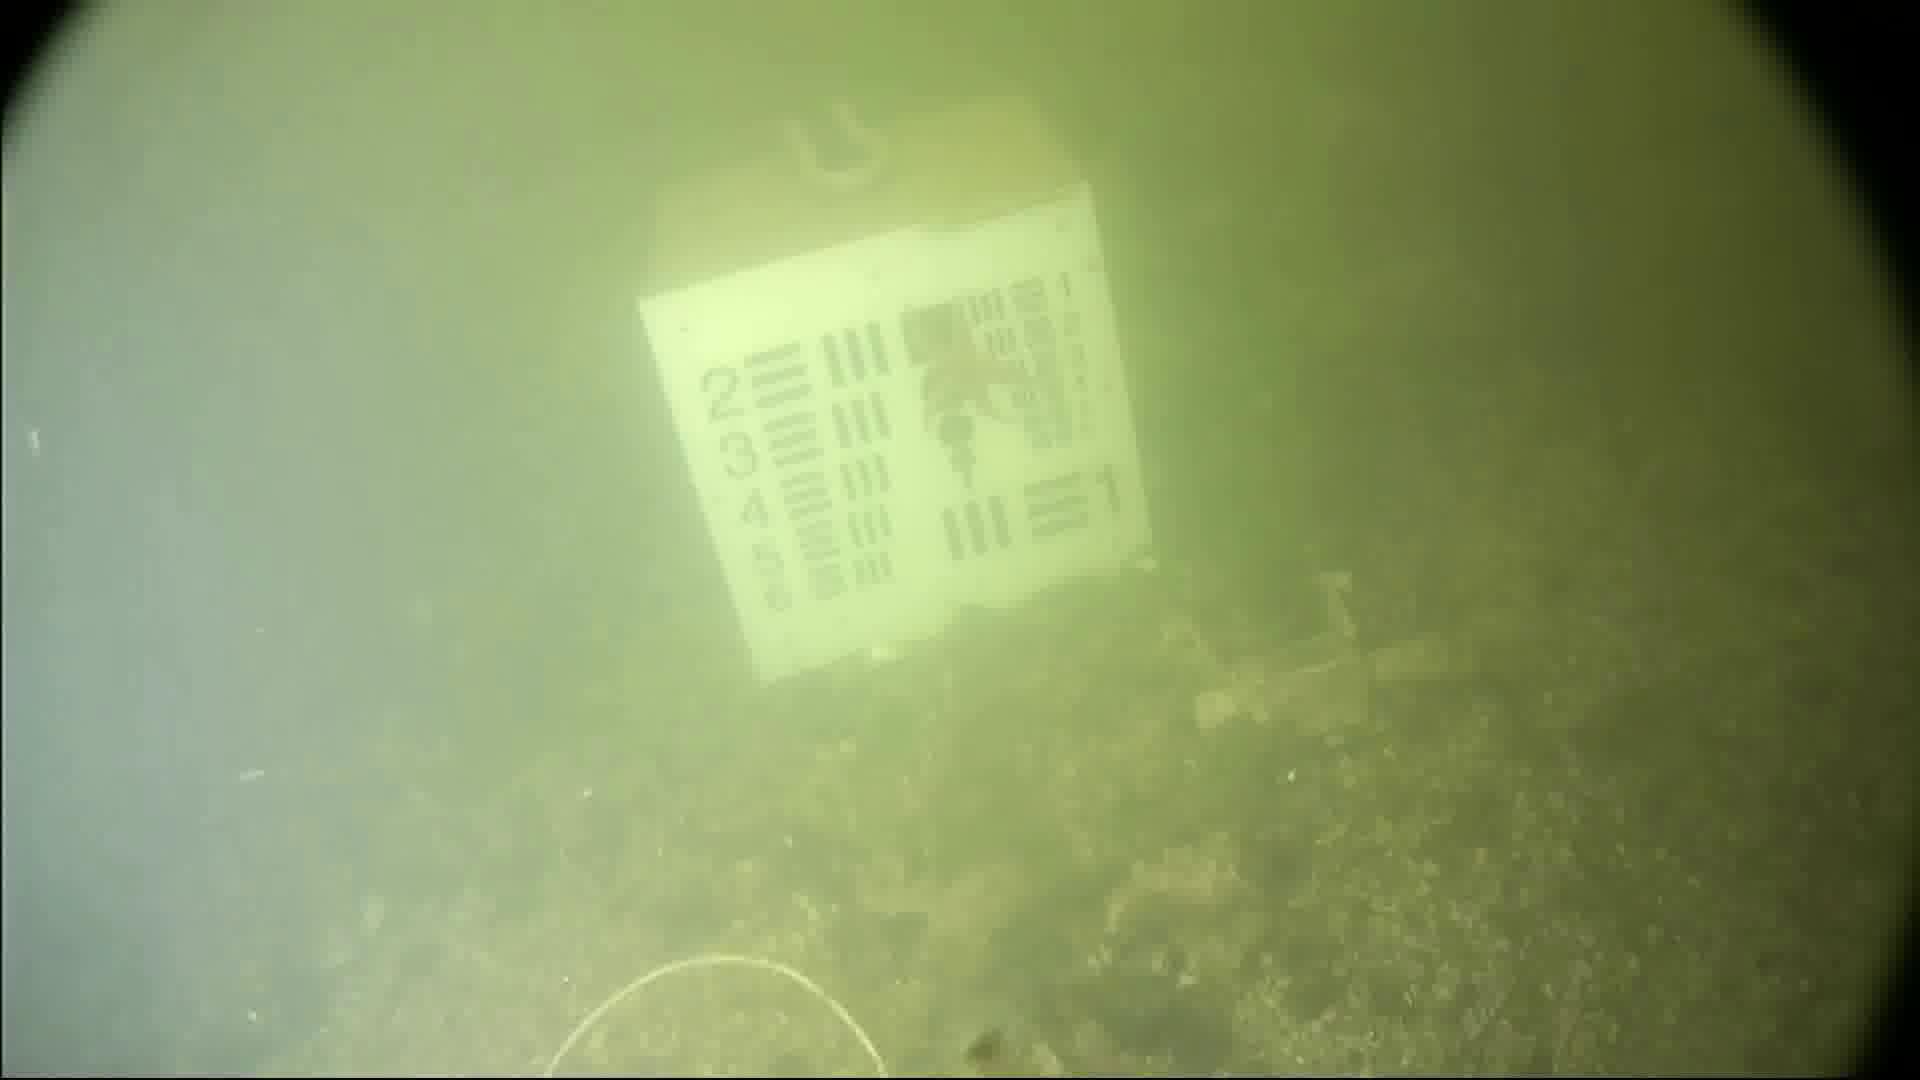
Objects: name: starfish